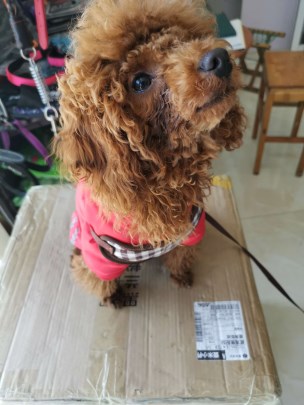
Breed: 7449-n000128-teddy